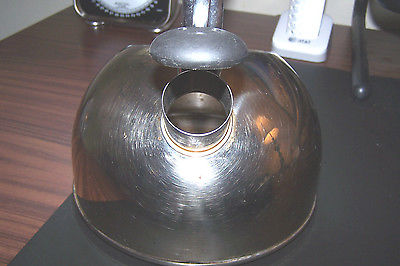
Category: kettle